Rubus parviflorus

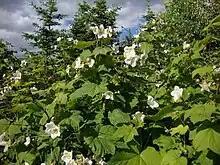
Cultivated plant in the Helsinki University Botanical Garden in Finland

"R. parviflorus" is cultivated by specialty plant nurseries as an ornamental plant, used in traditional, native plant, and wildlife gardens, in natural landscaping design, and in habitat restoration projects. The fruit has fragrance. Thimbleberry plants can be propagated most successfully by planting dormant rhizome segments, as well as from seeds or stem cuttings.